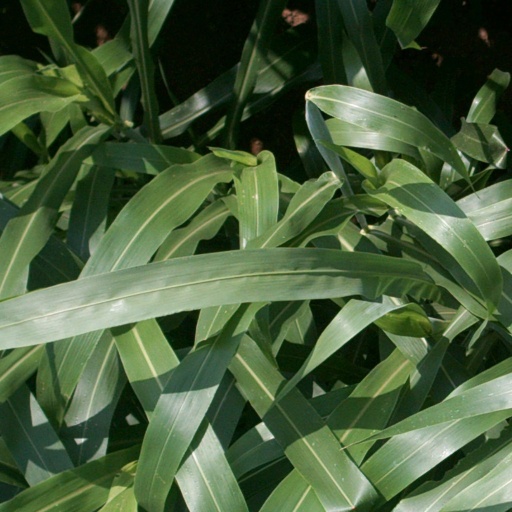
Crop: sorghum